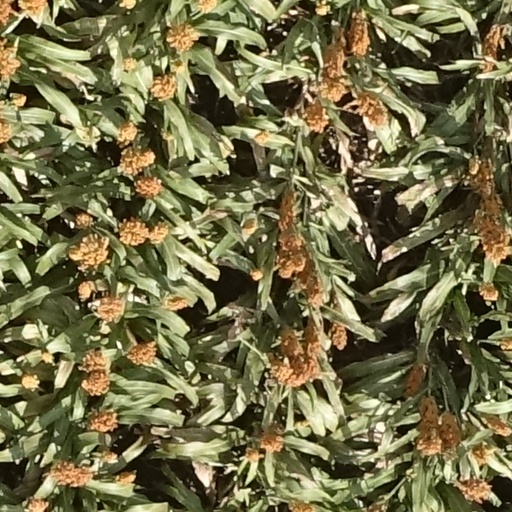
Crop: sorghum